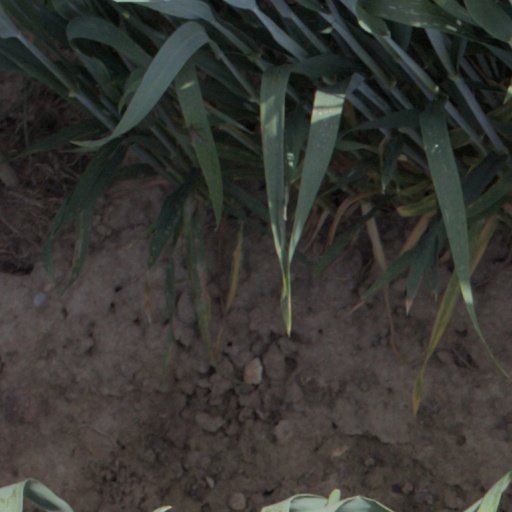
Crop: wheat